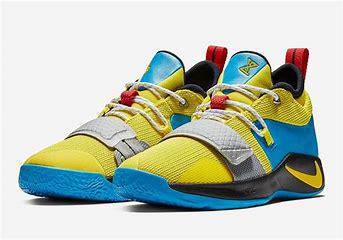
Brand: Nike
Model: Pg 5